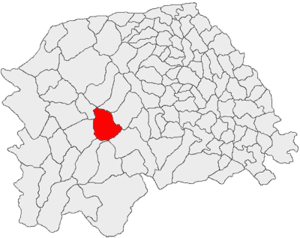
Câmpulung Moldovenesc est une ville du județ de Suceava, Bucovine, Moldavie, située dans le nord-est de la Roumanie. En 2011, elle comptait 16 722 habitants.